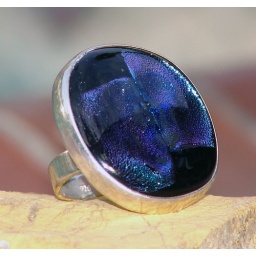
Green Sunshine Swirl - dichroic fused glass adjustable ring set in 9.25 sterling silver